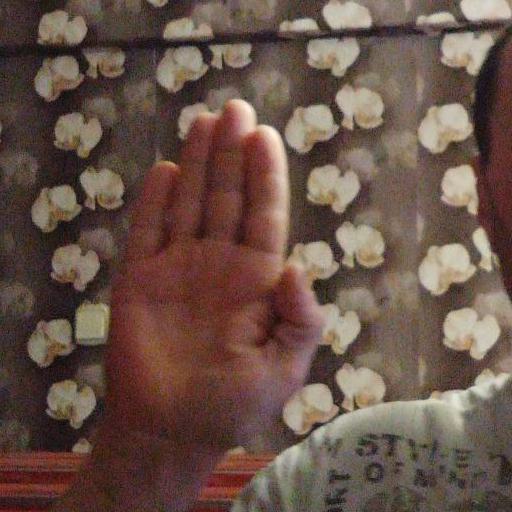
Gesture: stop